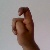
The image shows a hand gesture representing the letter 'X' in Indian Sign Language.